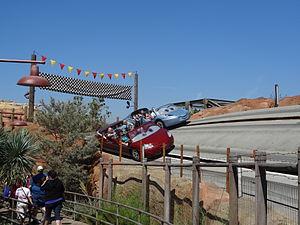
Radiator Springs Racers à Disney Califonia Adventure.
Radiator Springs Racers est une attraction faisant partie du quartier Cars Land dans le parc Disney California Adventure, en Californie.
Legoland Discovery Centre Atlanta ouvert au public le 17 mars.